Girl Overboard (1929 film)

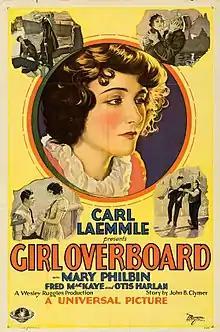
Film poster

Girl Overboard is a 1929 American sound part-talkie drama film directed by Wesley Ruggles and starring Mary Philbin. In addition to sequences with audible dialogue or talking sequences, the film features a synchronized musical score and sound effects along with English intertitles. The soundtrack was recorded using the Western Electric sound-on-film system. The film was distributed by Universal Pictures.